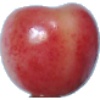
Label: Cherry Rainier 1